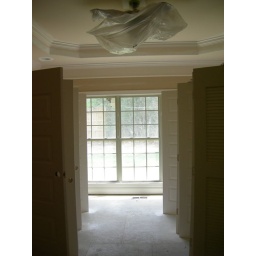
From master bathroom into master bedroom (hard to see because painted doors are in the room).